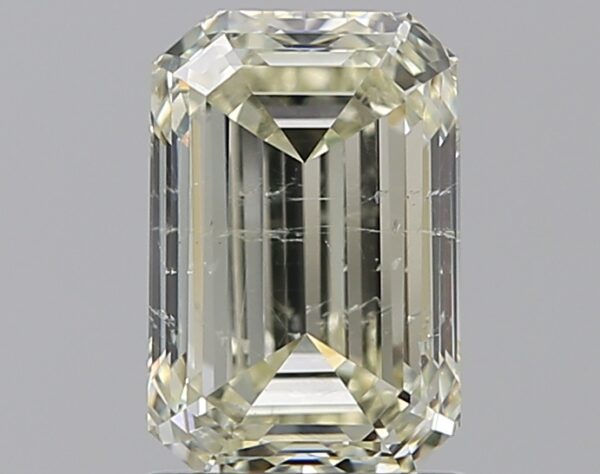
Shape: emerald
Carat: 1.5
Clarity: SI2
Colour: L
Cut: VG
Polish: VG
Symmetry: VG
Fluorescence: SL
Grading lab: IGI
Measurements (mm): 7.78 x 5.19 x 3.61